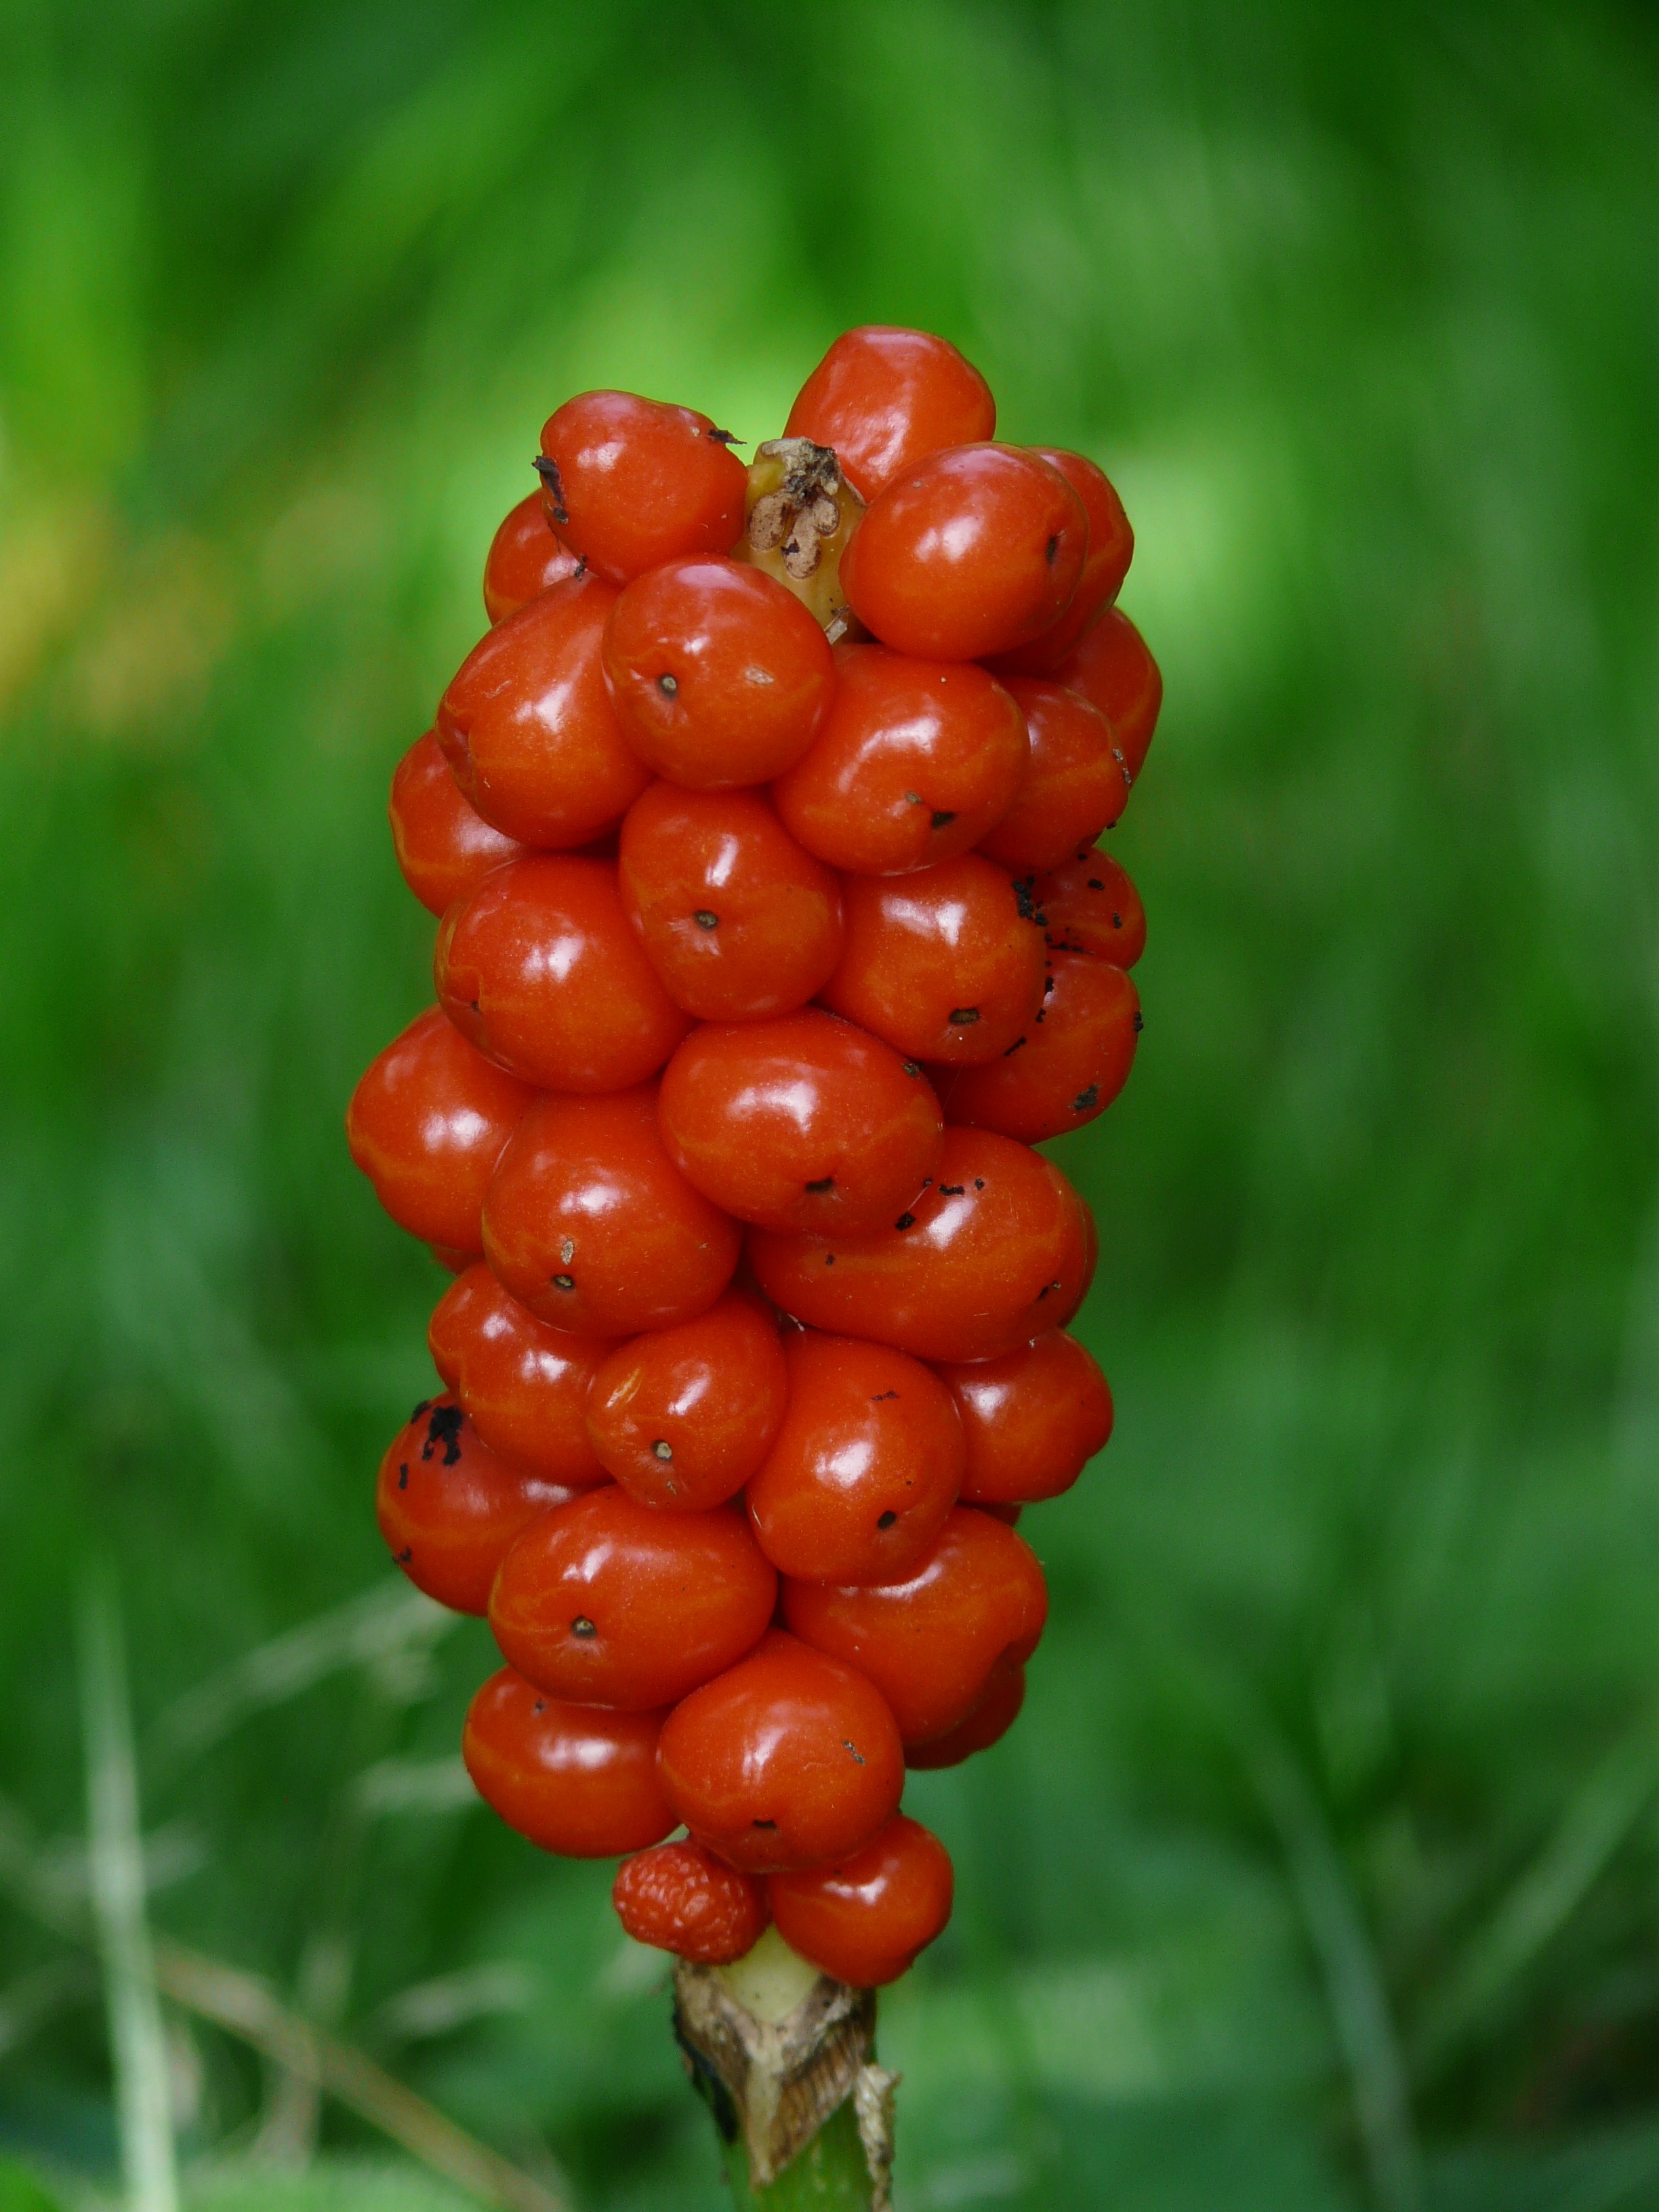
plant, fruit, berry, flower, food, red, produce, vegetable, flora, berries, shrub, toxic, aerosol, macro photography, flowering plant, poisonous plant, cloudberry, hy, land plant